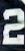
Number: 2